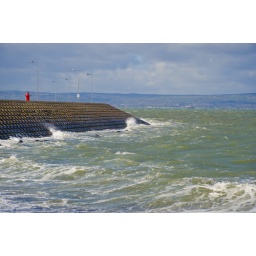
Sea defences protecting boats &amp;amp; ships in Bangor Marina.